NIRSpec

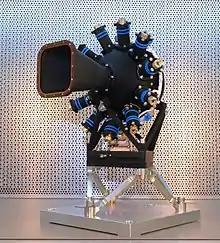
The Calibration Assembly, one component of the NIRSpec, at University College London prior to integration.

The optical path is represented by the following silicon carbide mirror assemblies: